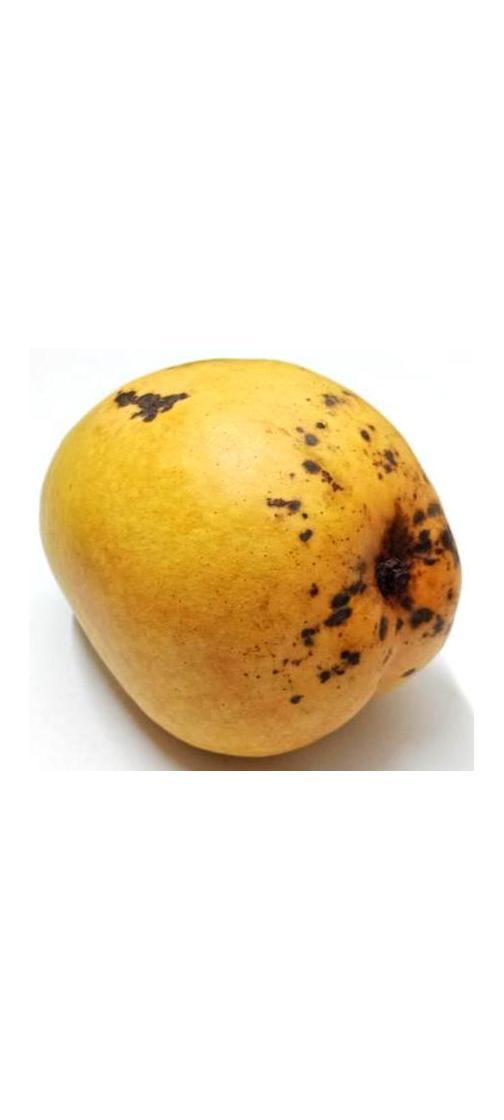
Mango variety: Bari-11